Mazibur Rahman

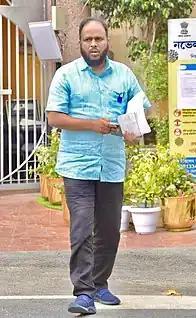

Mazibur Rahman is an Indian politician and a Member of Legislative Assembly, representing the constituency of Dalgaon, Assam in the 15th Assam Assembly.